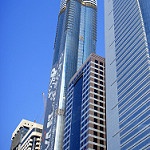
Scene: Outdoor